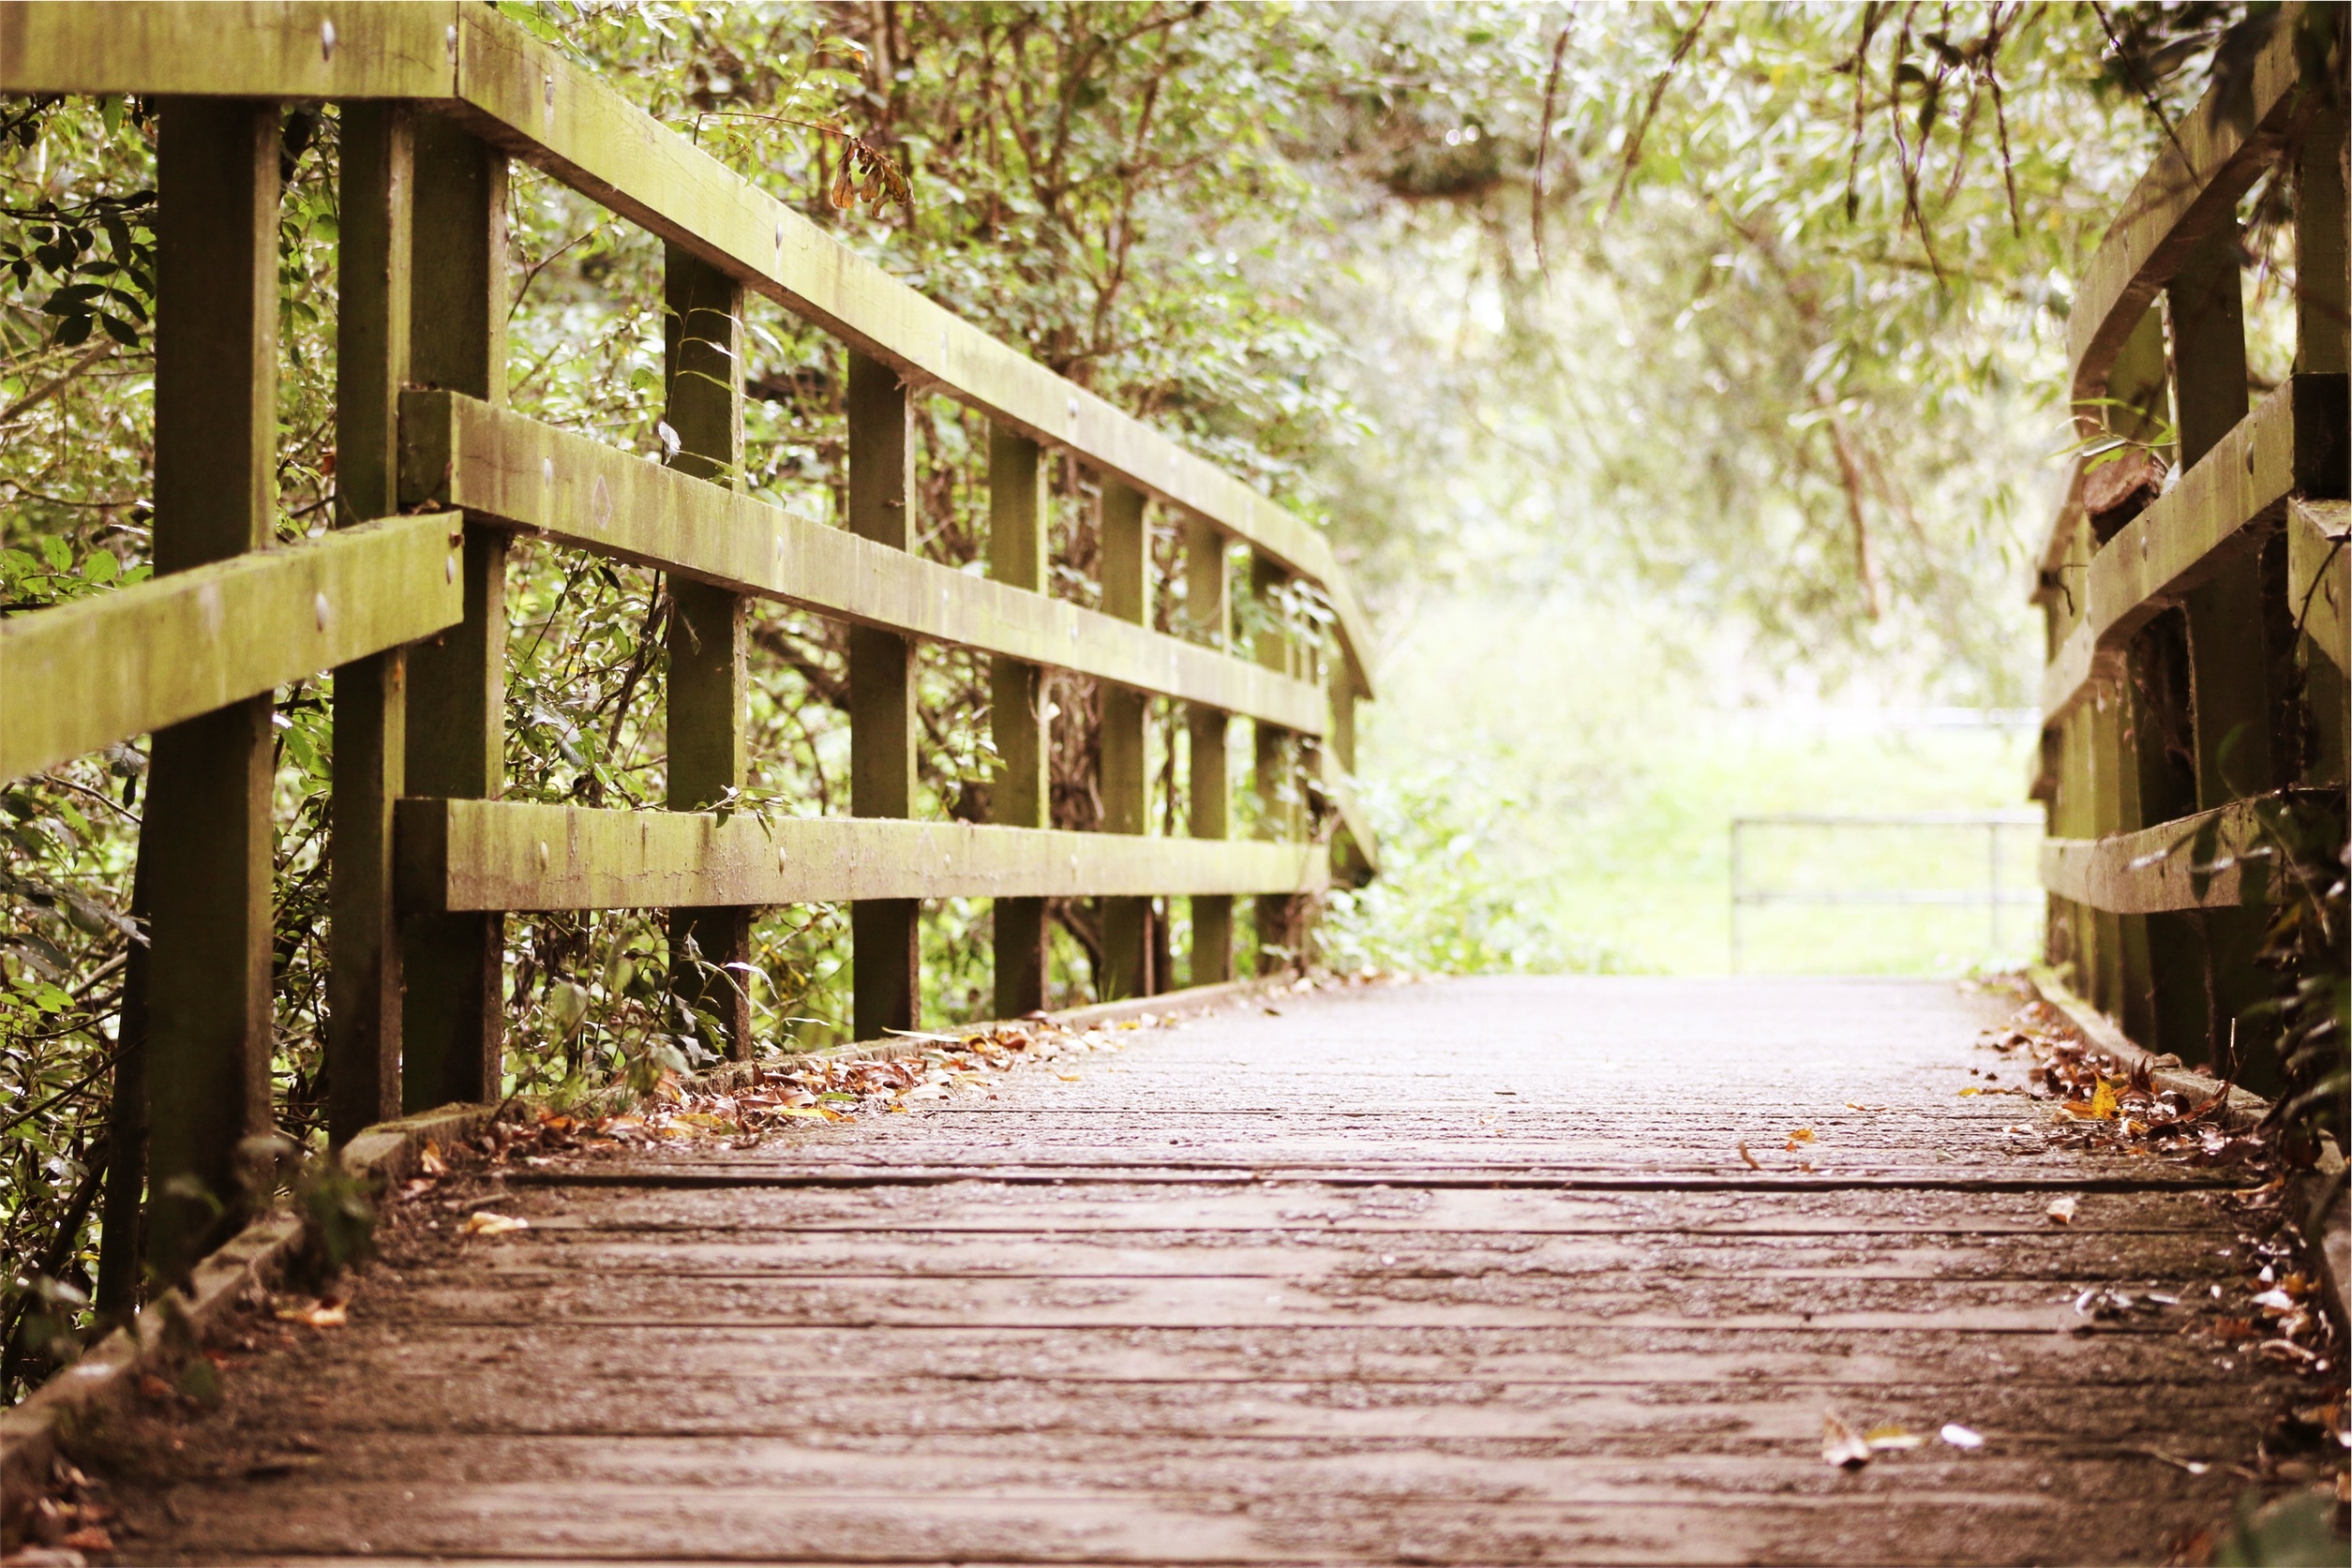
tree, forest, wood, bridge, walkway, autumn, park, trees, outdoor structure